Surat Singh

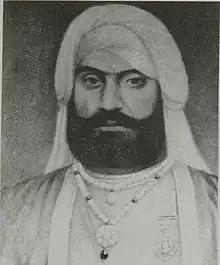
Portrait of Surat Singh

Raja Surat Singh (1810–1881) was a Punjabi Jagirdar, a military officer in the Khalsa Army, and a member of the renowned Majithia family.